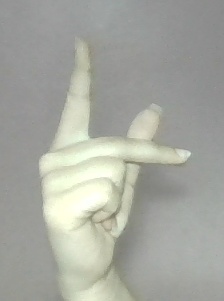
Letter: dha